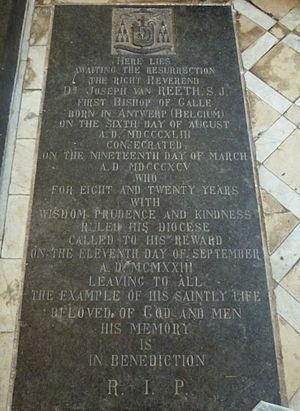
Joseph Van Reeth, né le 6 août 1843 à Anvers et décédé le 11 septembre 1923 à Galle, est un prêtre jésuite belge, missionnaire et, en 1895, premier évêque du diocèse de Galle à Ceylan.